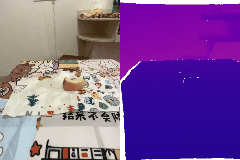
Label: peach